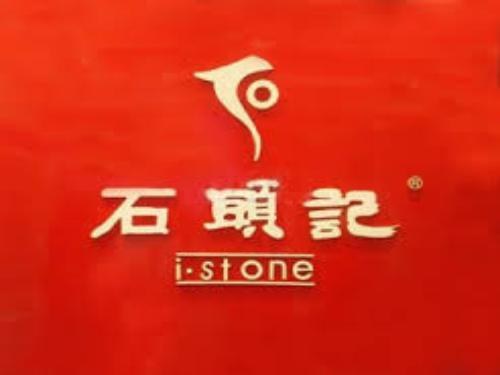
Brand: isTone
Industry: Others